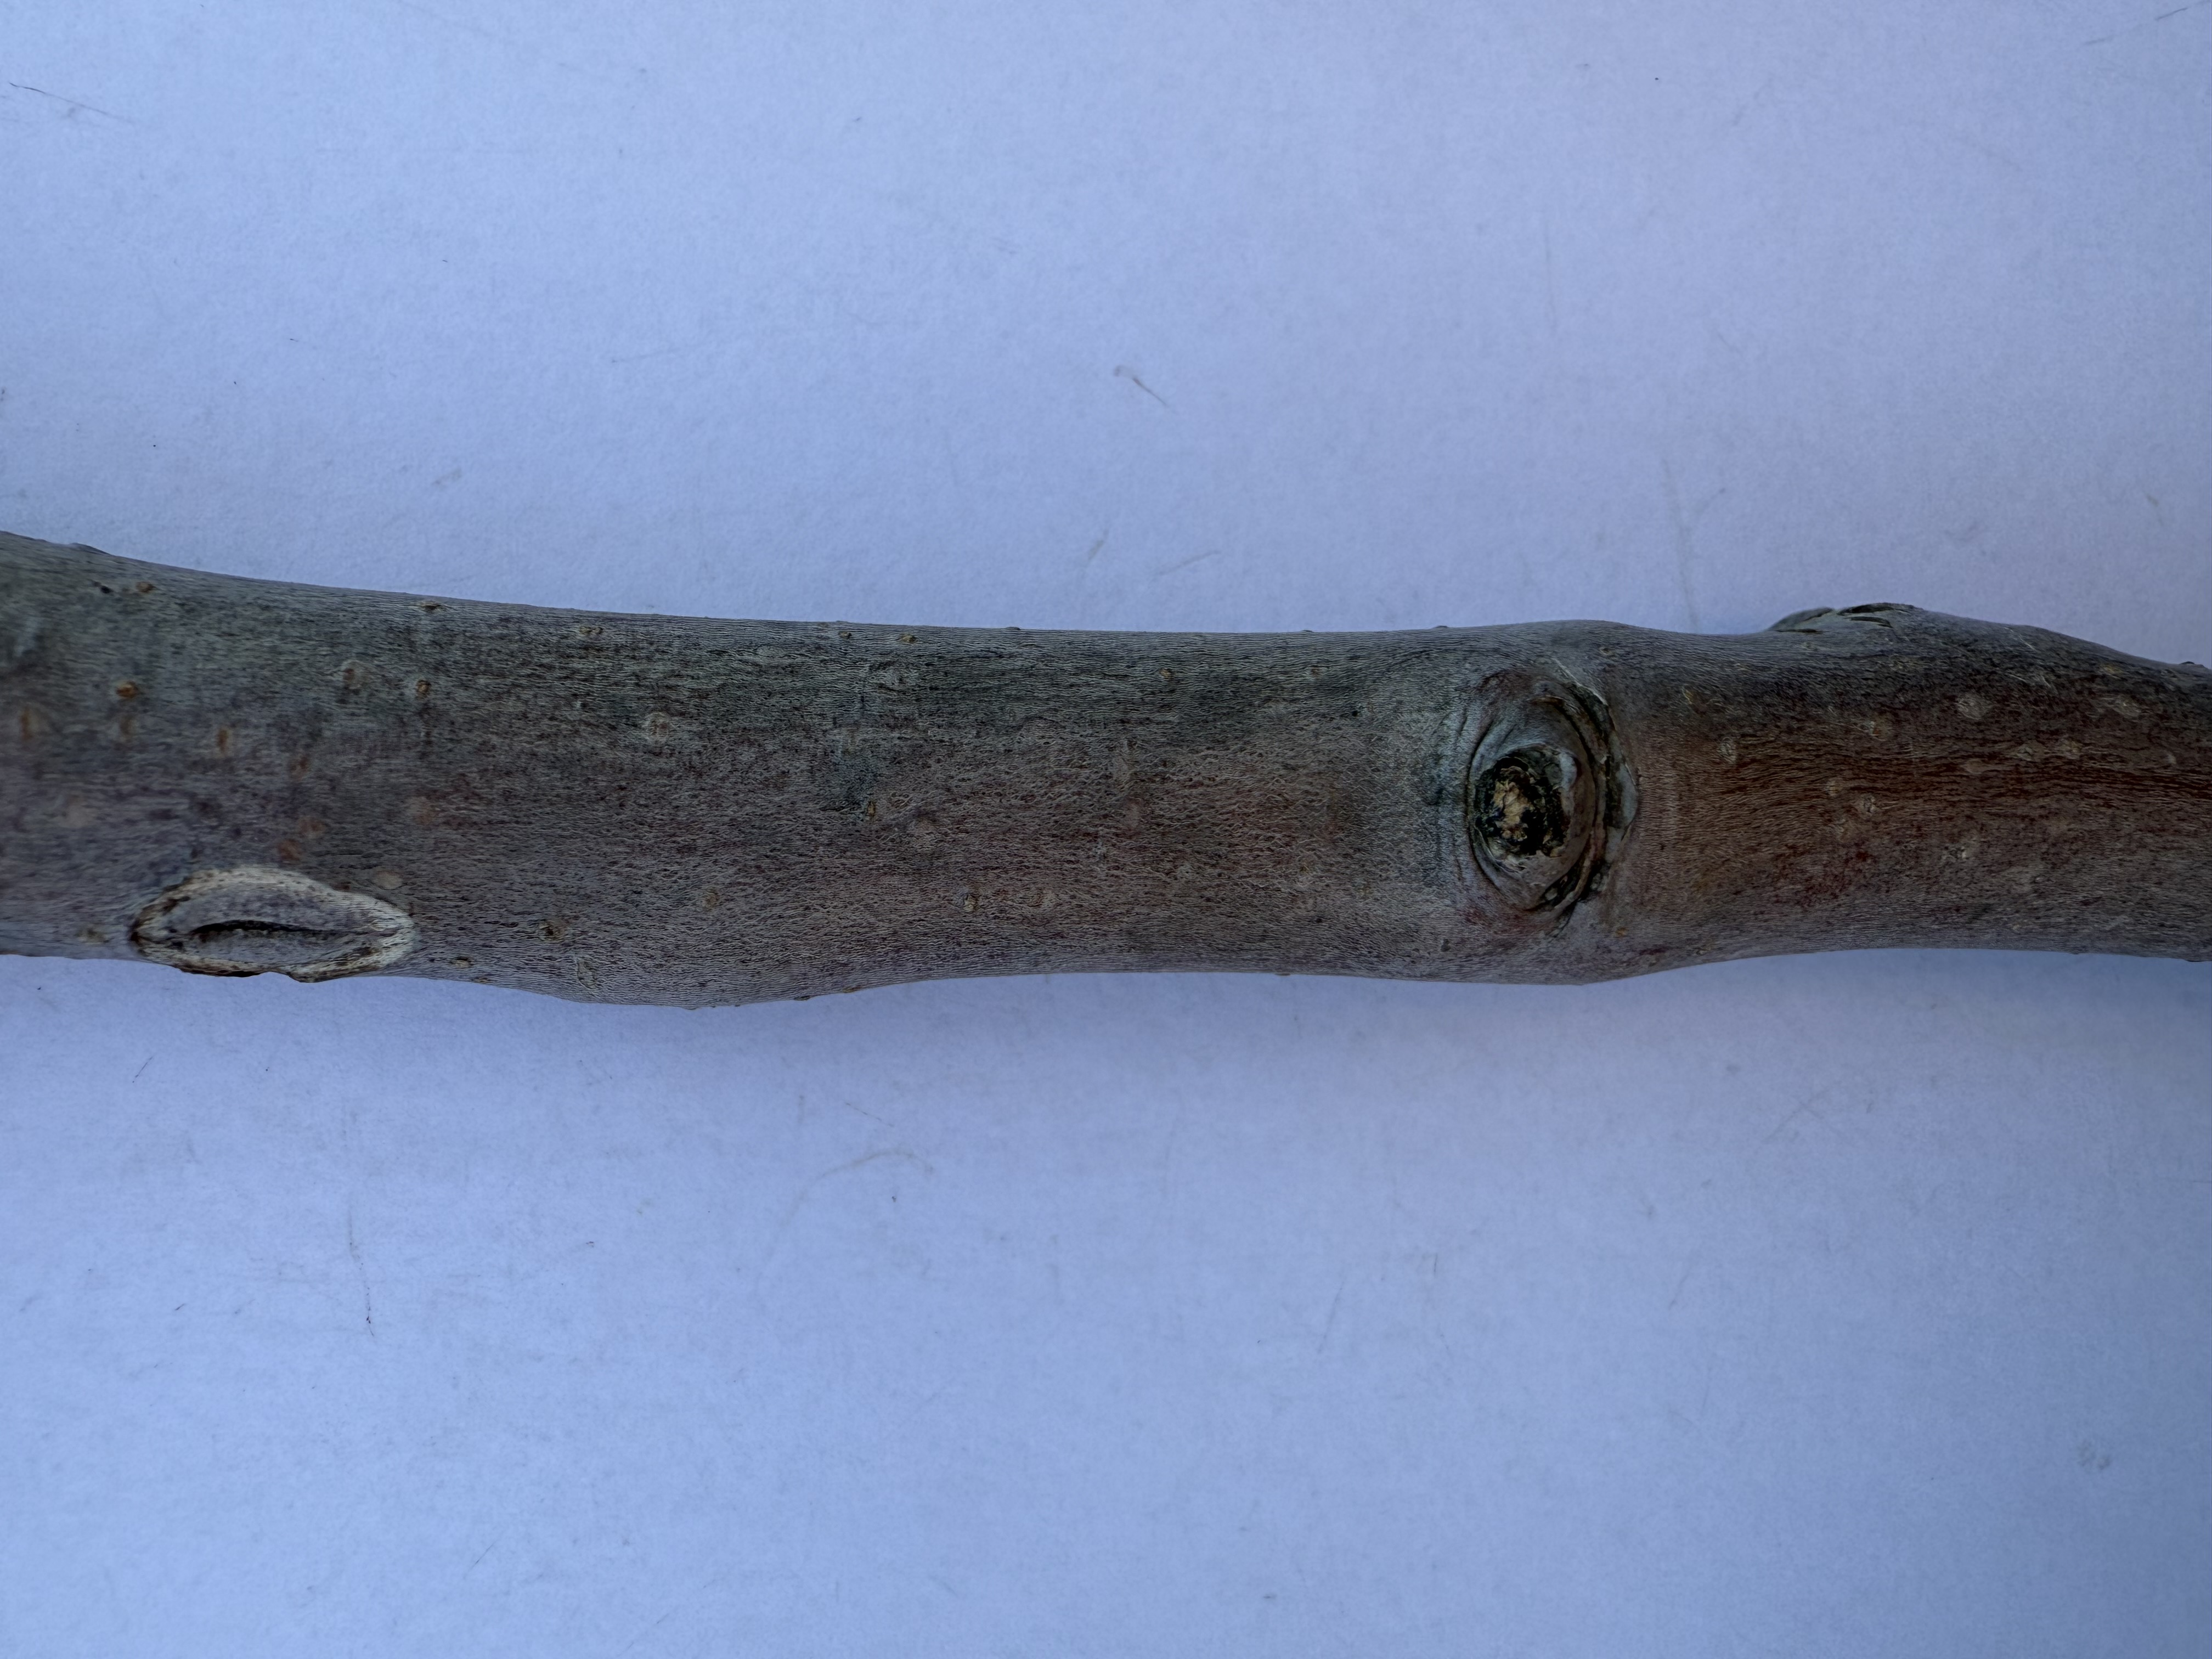
Variety: Granny Smith Apple